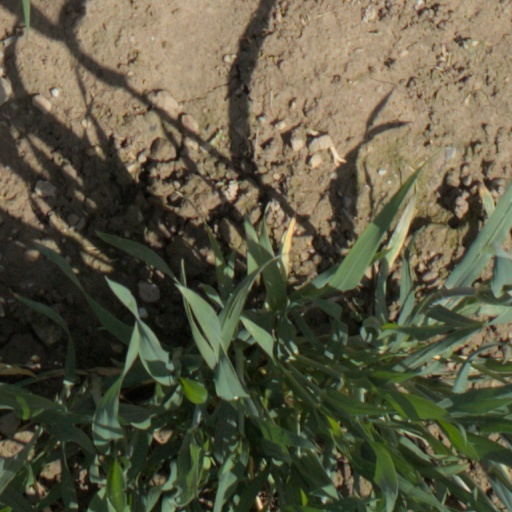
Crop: wheat